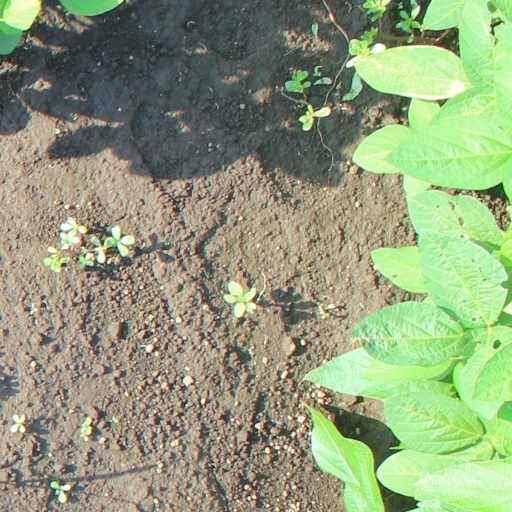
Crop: soybean